Jacques-François Lefranc

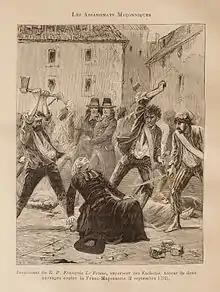
The assassination of Jacques-François Lefranc seen by Pierre Méjanel

Jacques-François Lefranc (30 March 1739 - 2 September 1792) was a French cleric and anti-Masonic author.